Siamese revolution of 1932

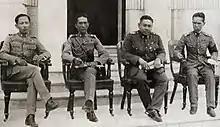
(L to R): Colonel "Phraya Songsuradej", Lieutenant Colonel "Phra Phrasasphithayayut", Colonel "Phraya Phahonphonphayuhasena" and Colonel "Phraya Ritthiakhaney", the revolutionary four musketeers.

Prayoon Pamornmontri, one of the seven Promoters, himself an army officer, and former Royal Page of King Vajiravudh, took it upon himself to try to recruit for the party influential and powerful members who also wanted to see the end of absolute monarchy and power of the princes. One officer he had a connection with was the Deputy Inspector of Artillery, Colonel Phraya Phahol Pholpayuhasena. An affable man and popular within the army, he immediately joined the party and gave it his support. The second senior officer was Colonel Phraya Songsuradet, considered one of the best minds of his generation and the Director of Education at the Military Academy. Both had studied abroad and were eager for change. Songsuradet instantly became the party's tactician, advising it should first secure Bangkok militarily and eventually the country would follow. He also advised the Promoters to be more secretive to avoid official and police detection. Eventually, he approached his friend Colonel Phraya Ritthiakhaney, commander of the Bangkok Artillery, who shared his concerns about the princes' domination over the army and eventually joined the party. Finally, they were joined by Phra Phrasasphithayayut, another discontented officer. Forming what was known within the party as the "Four Musketeers" (4 ทหารเสือ, Four Tiger Soldiers), the most senior members of the party they eventually became its leaders.